Hall Signal Company

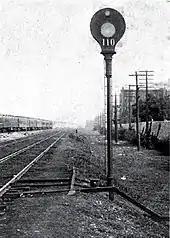
Disc signal manufactured by Hall Signal Company

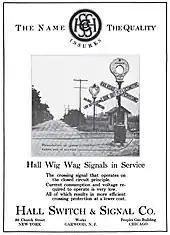
A 1916 advertisement for a Hall wigwag grade crossing signal

The Hall Signal Company was an American manufacturer of railway signaling equipment in the 19th and 20th centuries. Hall's equipment was widely used by American railroad companies. The company's founder, William Phillips Hall, was an inventor who developed several important devices in the history of railway signalling. The company manufactured automatic block signaling systems, disc signals (also called "banjo" signals), a rotating semaphore signal, grade crossing signals, and the first searchlight-style signal.